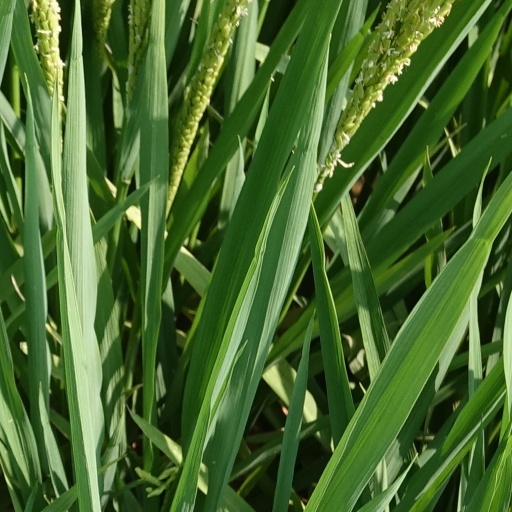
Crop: rice